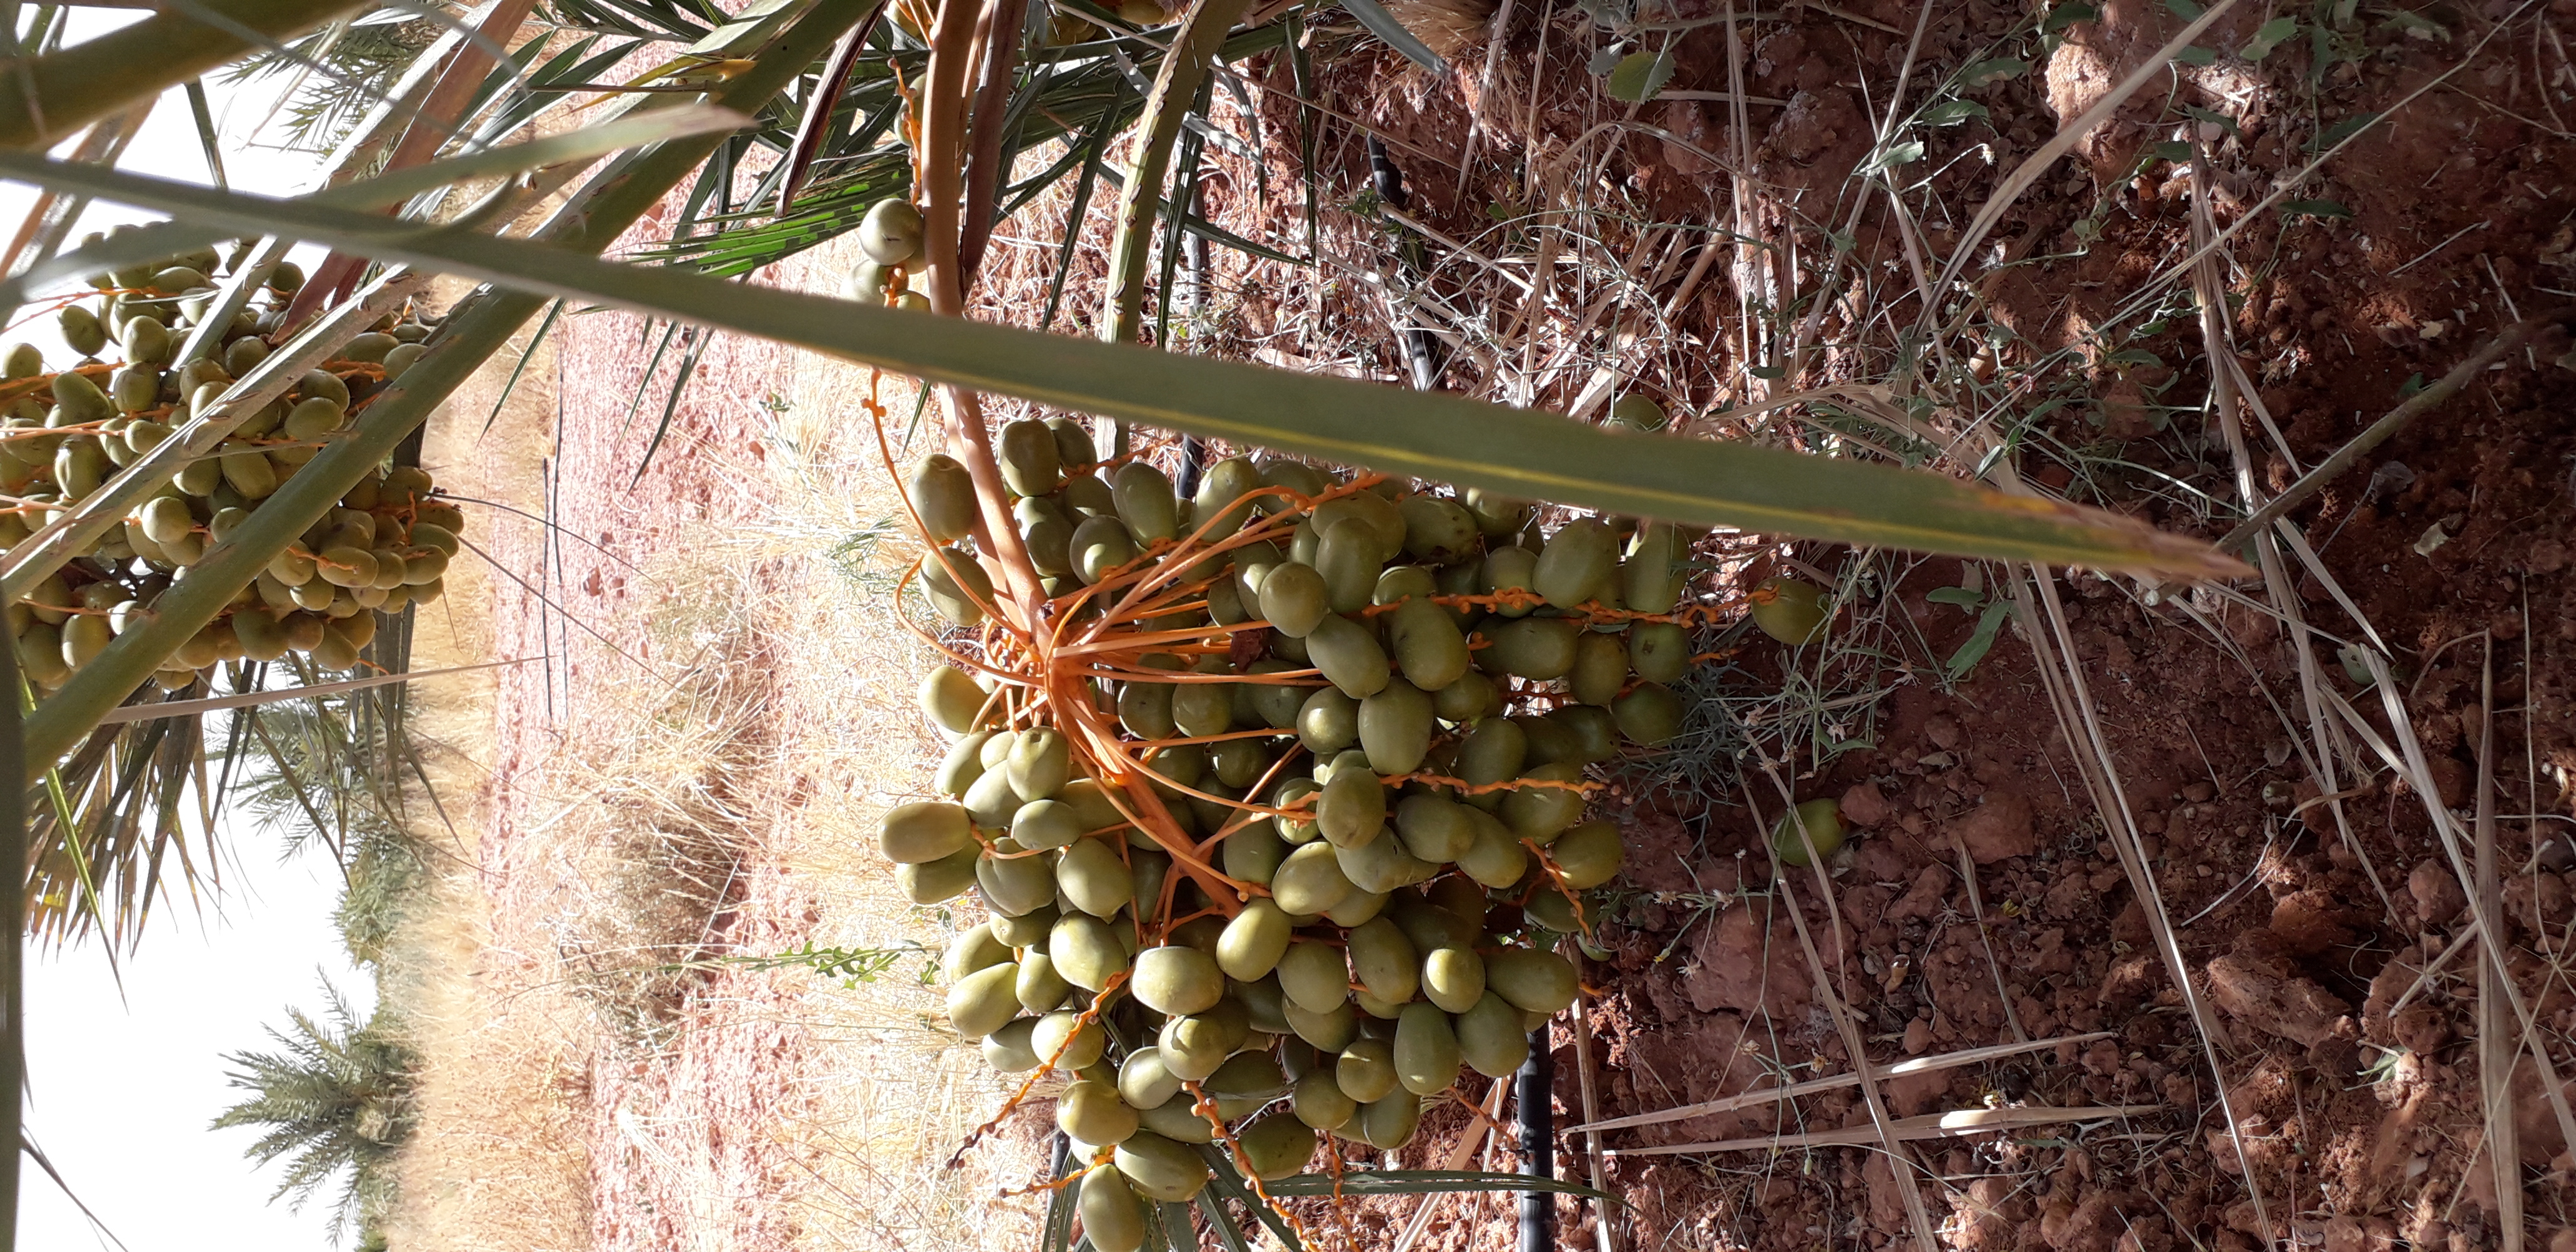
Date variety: Boufagous